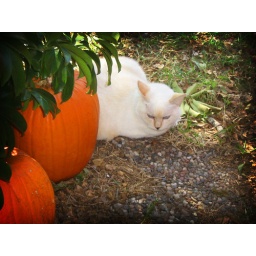
The cat sitting in the front yard with the pumpkins